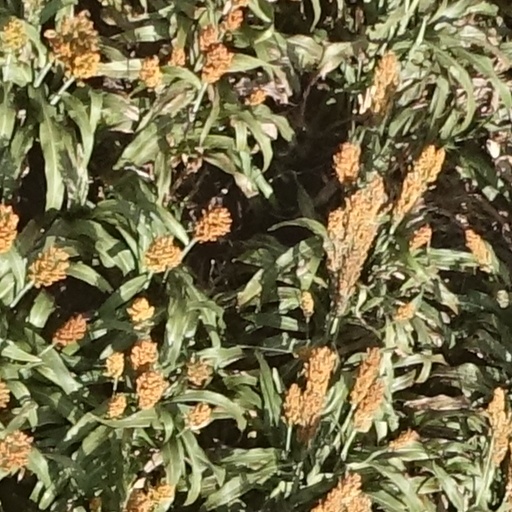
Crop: sorghum